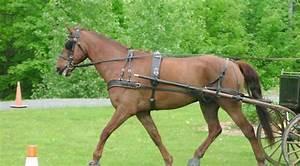
horse